Howie Kane

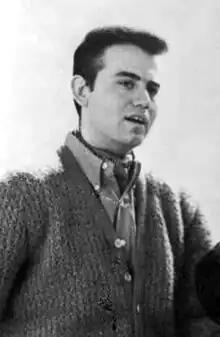
Kane in 1963

Howard G. Kirschenbaum (June 6, 1941 – March 2023), better known as Howie Kane, was an American pop singer who was a member of Jay and the Americans. He sang vocals for the band between 1960 and 1973, and again from 2006 until his death.